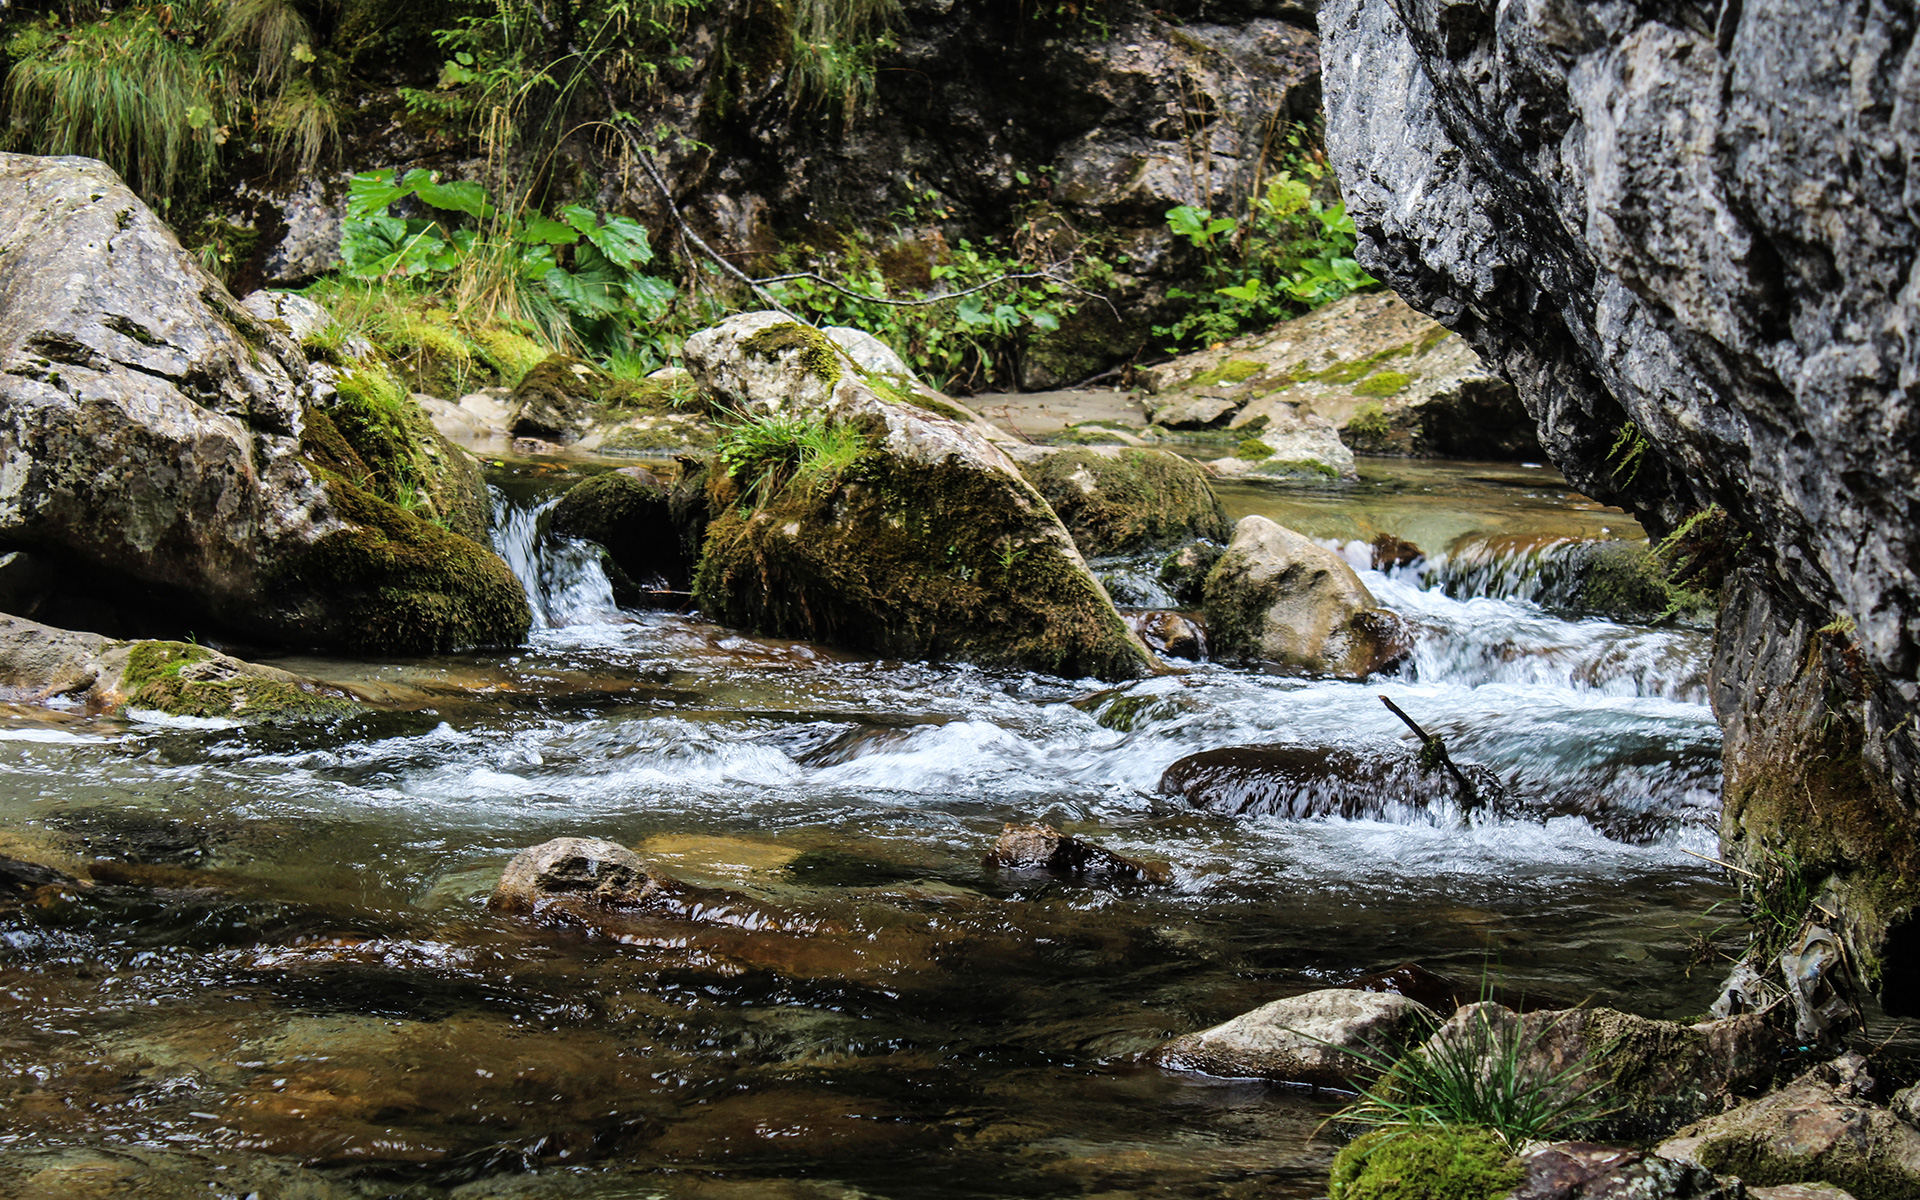
landscape, tree, water, nature, forest, rock, waterfall, creek, wilderness, plant, flower, river, valley, stream, brook, autumn, rapid, body of water, woodland, water feature, watercourse, landform